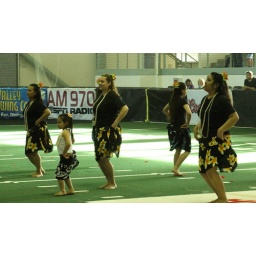
Little girl in white